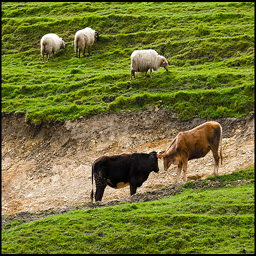
A herd of sheep standing next to two cows.
Some big cows and some sheep in a field.
Three white sheep and two other farm animals are grazing in the grass.
Two cows facing each other and sheep standing on a hill.
Some cows and sheep are bright green grass.